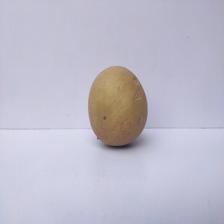
Size: Large